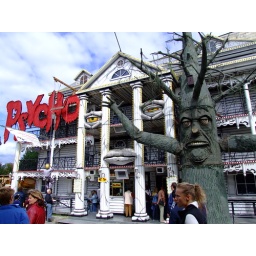
Psycho ghost house in Nuremberg. The tree moves and talks and the eyes and mouth open randomly.